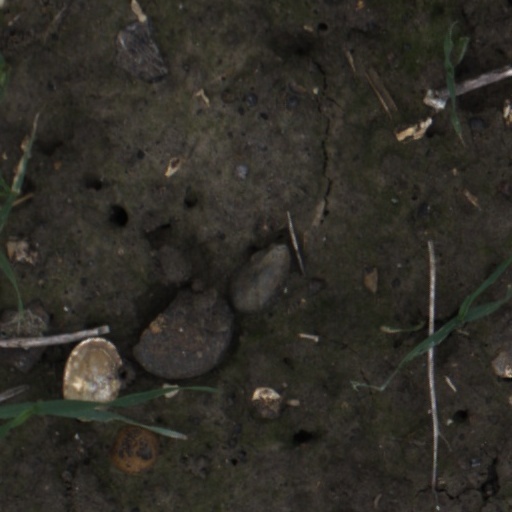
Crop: wheat